Sergey Solodovnikov

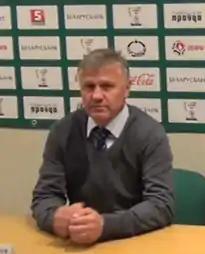
Solodovnikov in 2015

Sergey Solodovnikov (born 2 November 1958) is a Belarusian professional football manager and former player. Between 2011 and 2016, he was the head coach of Neman Grodno.